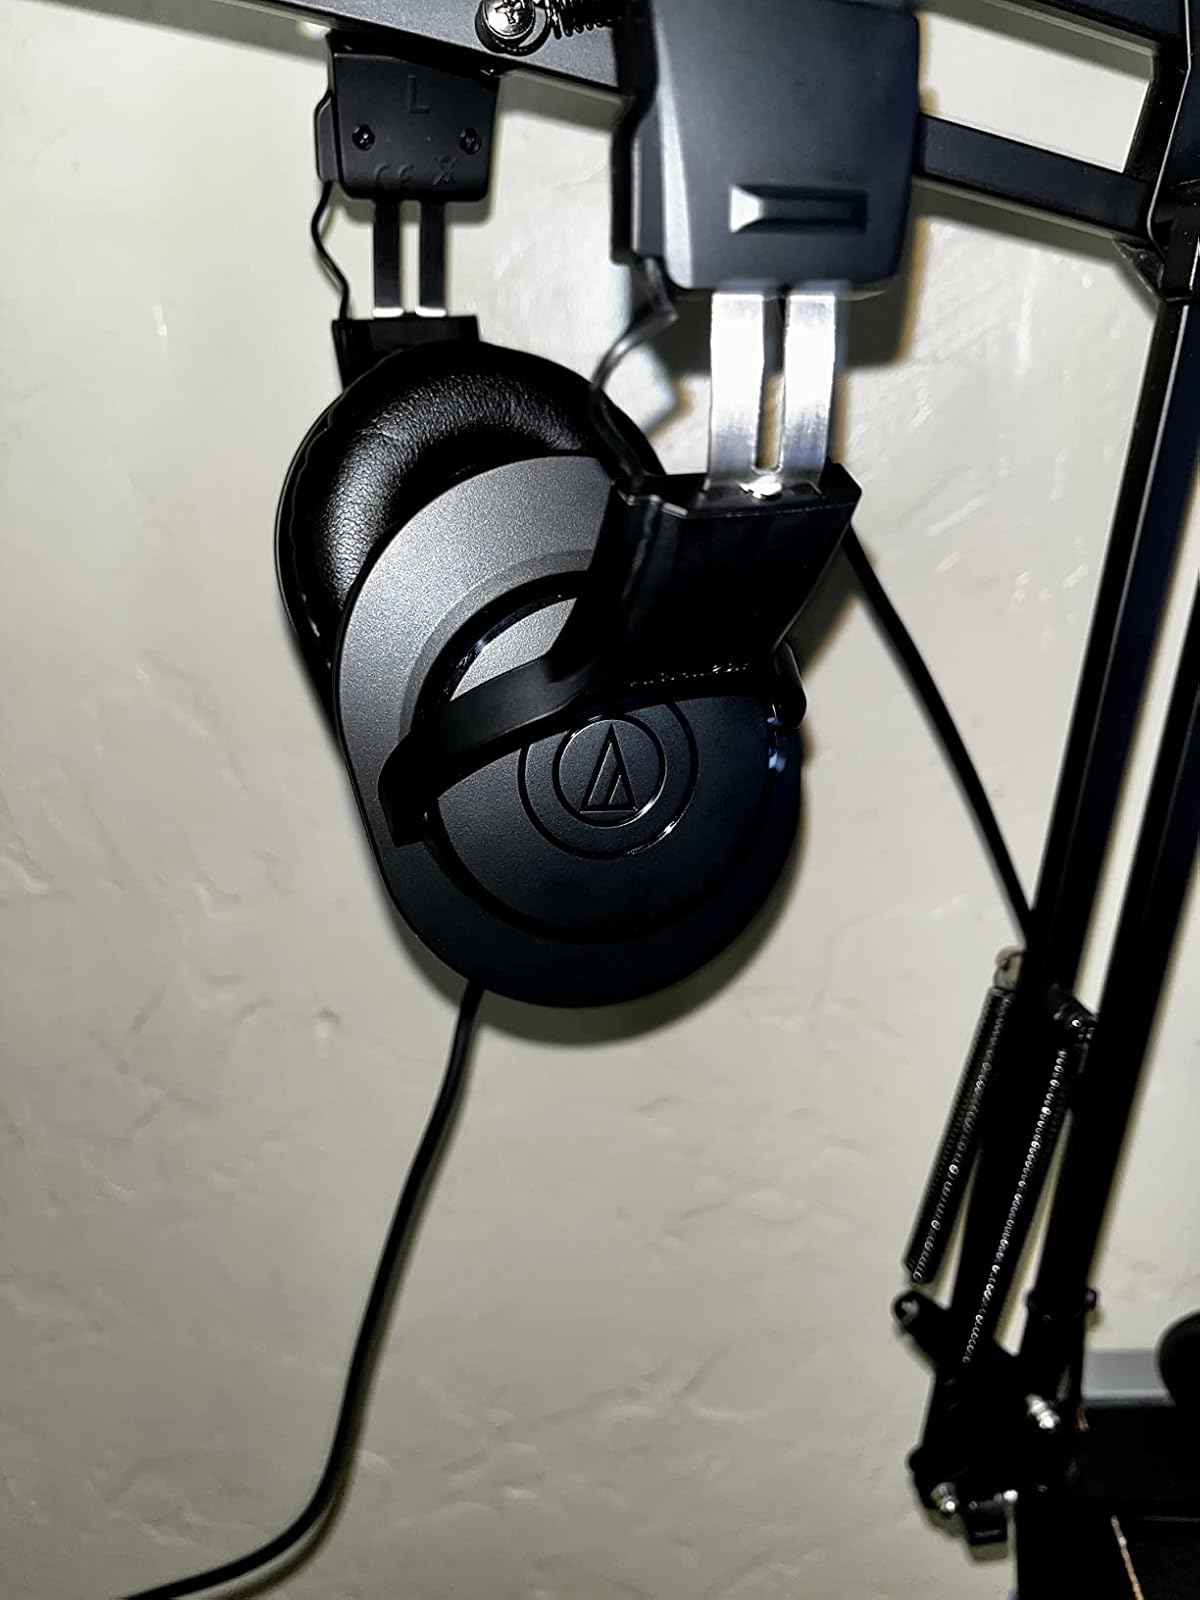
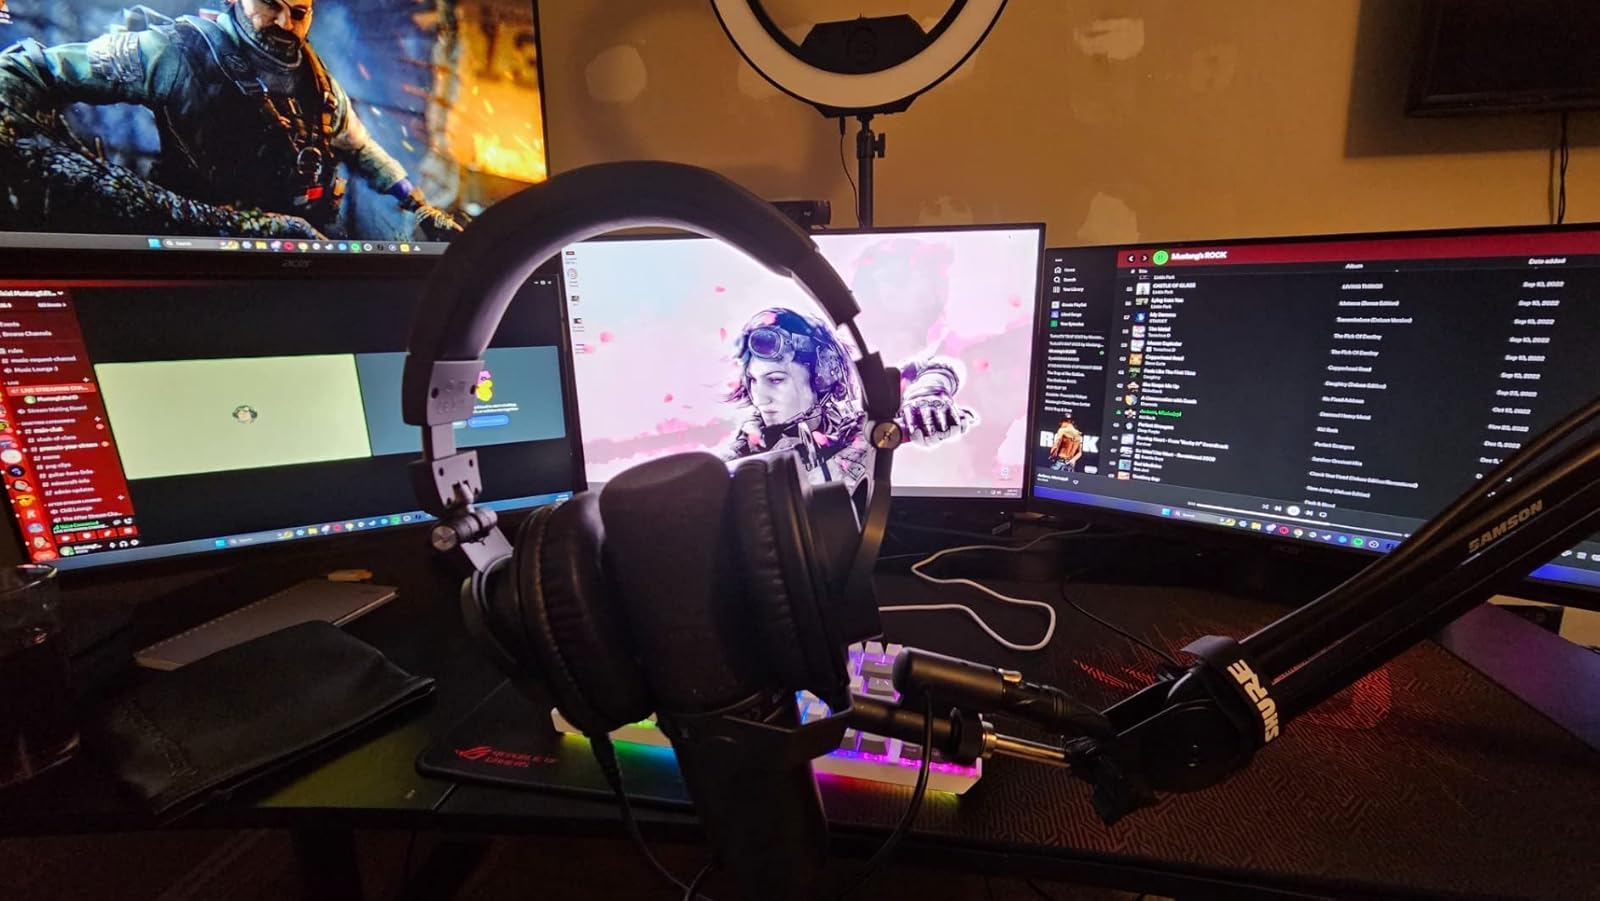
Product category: headphones
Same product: no